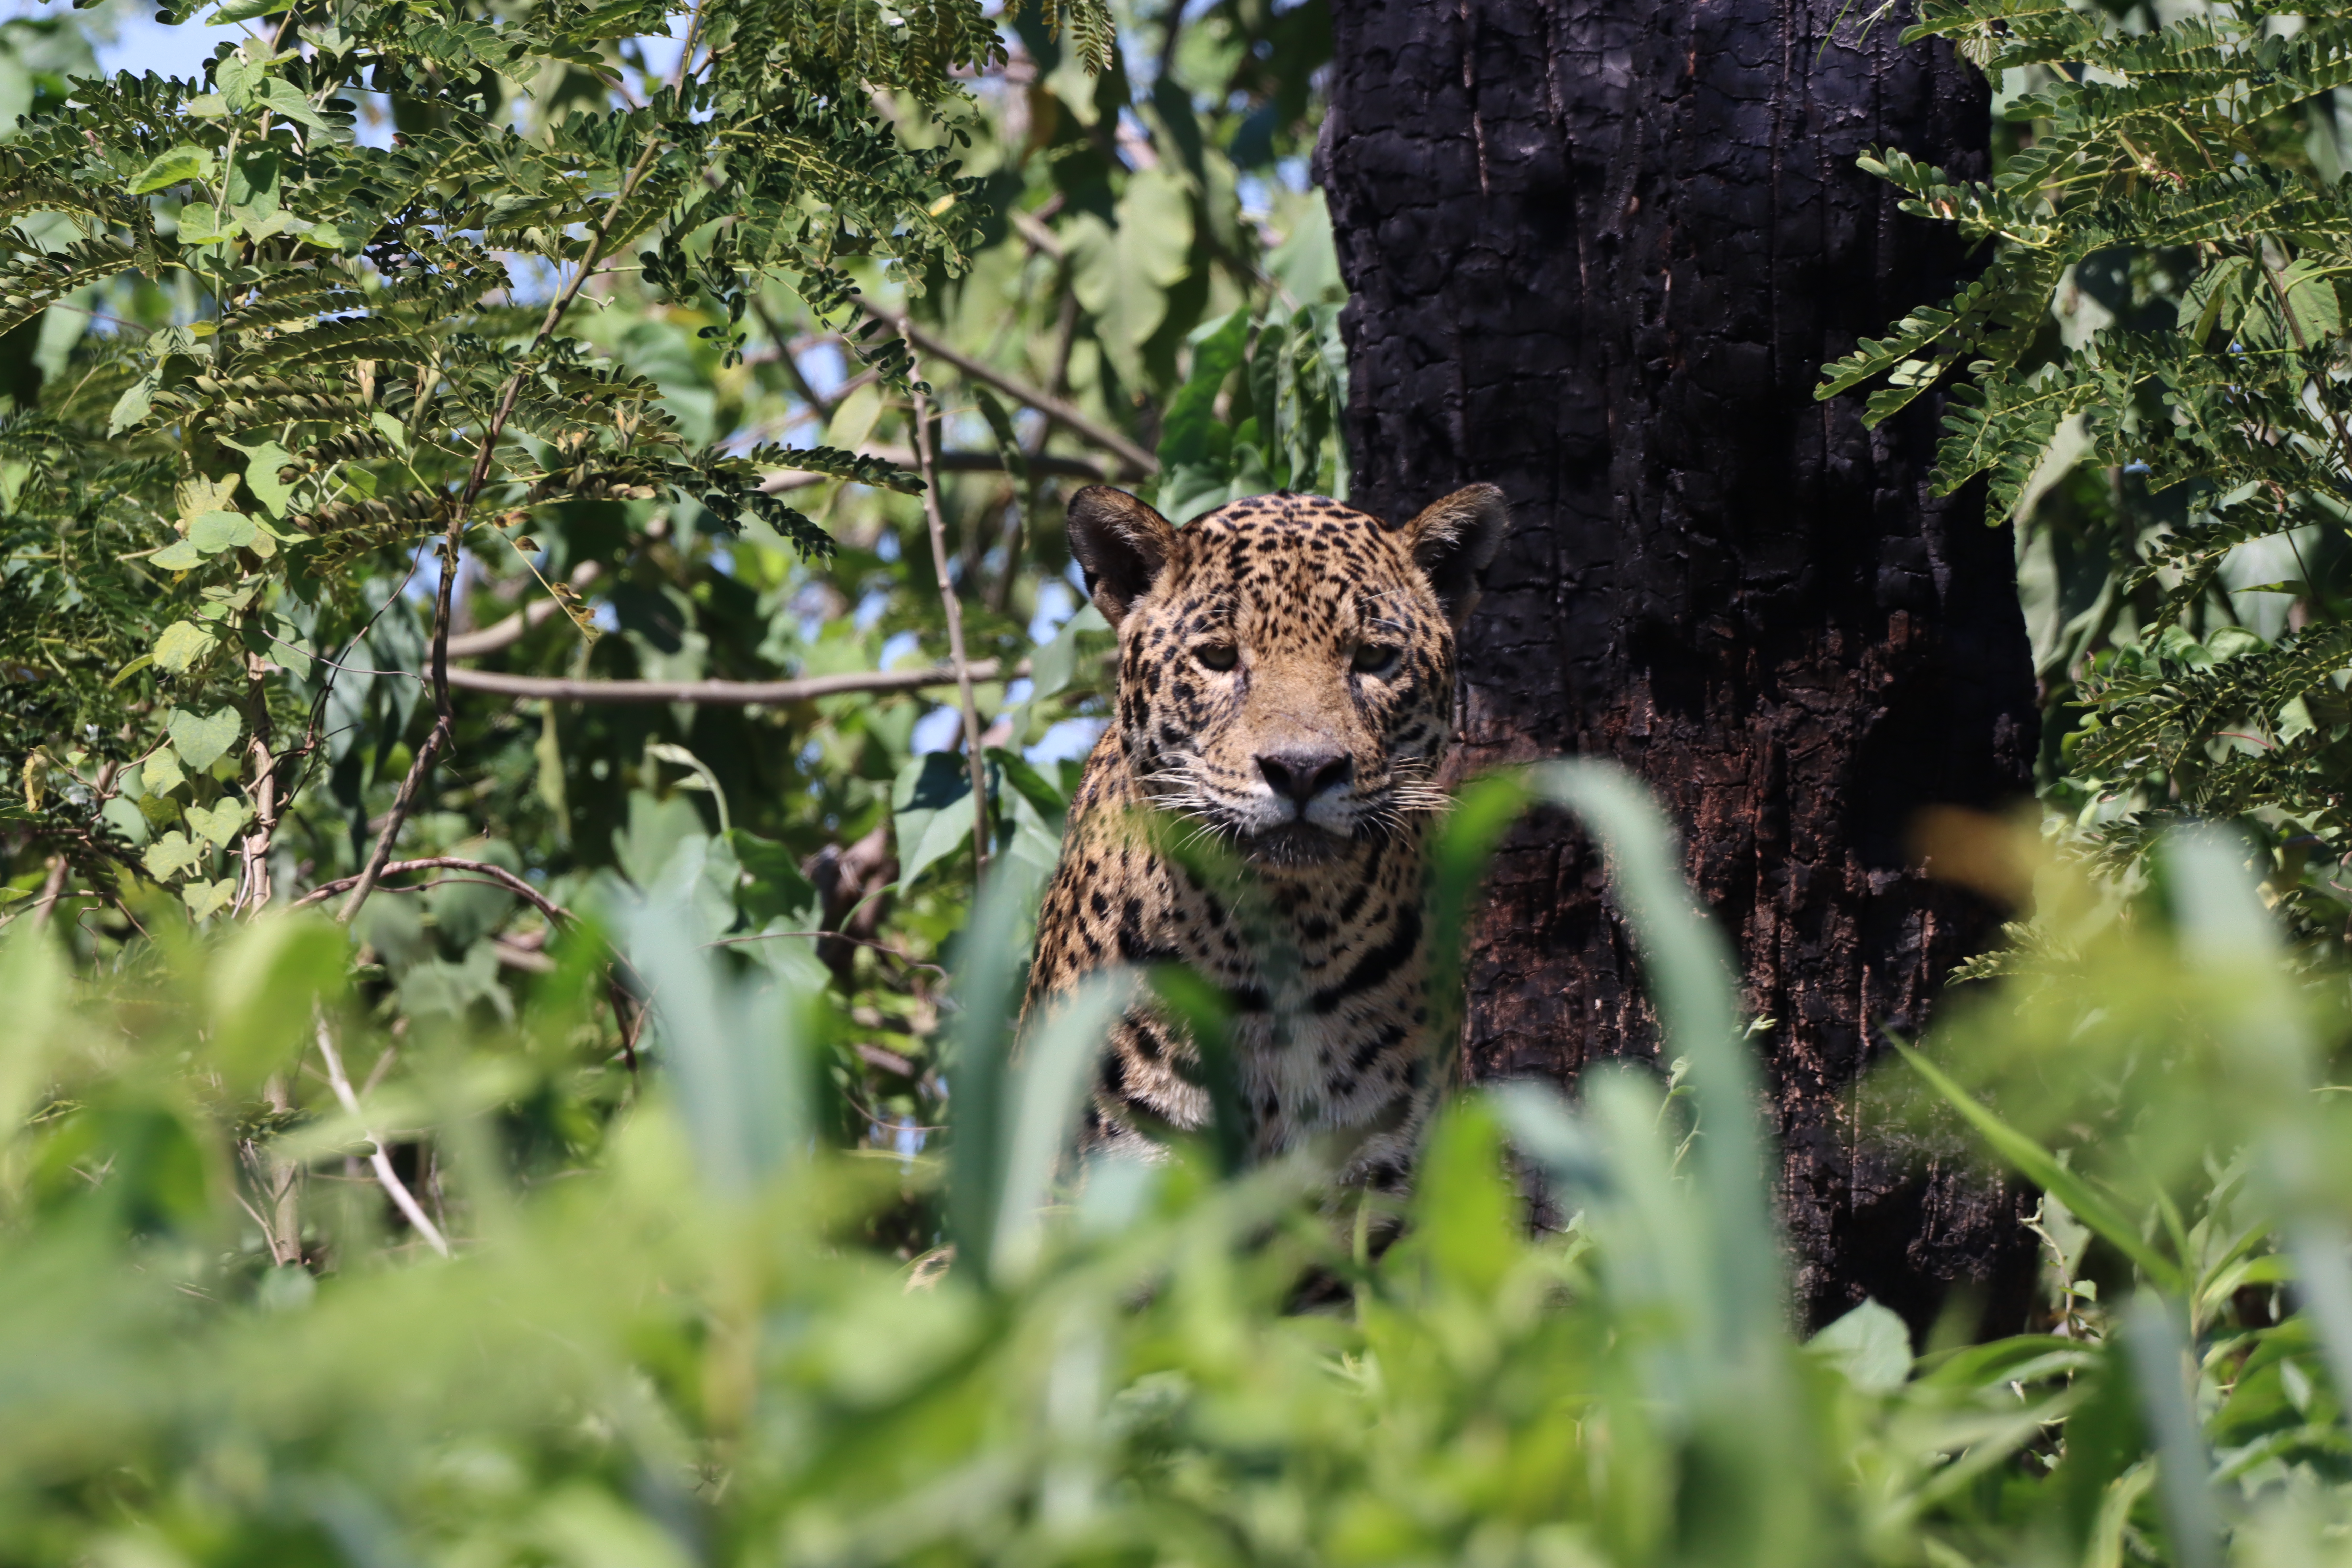
Jaguar: Saseka